Princely states of Pakistan

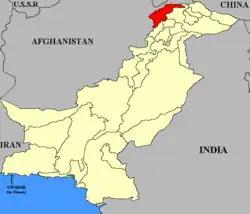
Chitral

The Mehtar of Chitral, Muzaffar-ul-Mulk (1901–1949), stated his intention to accede to Pakistan on 15 August 1947. However, his formal accession was delayed until 6 October. He died in January 1949. His son, Saif-ur-Rahman (1926–1954), had been exiled by the Government of Pakistan and a board of administration composed of Chitrali noblemen was to govern the state in his absence. In October 1954, Saif-ur-Rahman was allowed to return from exile to take charge of Chitral, but he died in a plane crash on the way home, leaving his four-year-old son Mohammad Saif-ul-Mulk Nasir (1950–2011) as ruler. His uncle, Shahzada Asad ur-Rahman, acted as regent until he came of age and was invested with the full powers as Mehtar at Chitral Fort in May 1966.